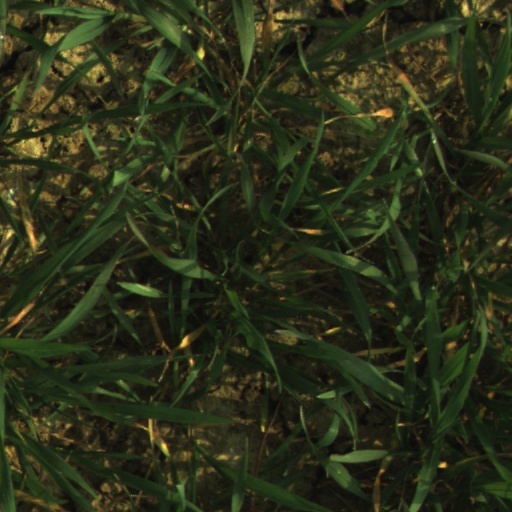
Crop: wheat